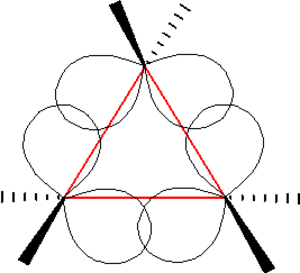
Une liaison banane est, en chimie organique, un type de liaison covalente ayant une forme pouvant rappeler celle de la banane. Elles sont généralement observées entre atomes de carbone dans des composés chimiques avec des cycles très contraints comme dans le tétraèdrane ou certains isomères du benzène.